Jan Cossiers

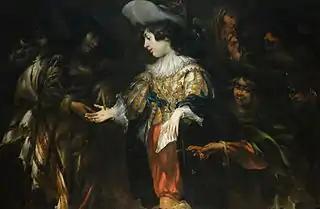
"The fortune teller"

Cossiers enjoyed the patronage of the governors of the Southern Netherlands such as Cardinal-Infante Ferdinand and Archduke Leopold Wilhelm of Austria. After the death of Rubens in 1640 he was recognized as one of the leading history painters in Flanders and he received many commissions for Counter-Reformation altarpieces. He also was a portrait painter to the rich bourgeoisie. On 26 July of that year he married his second wife Maria van der Willigen. The couple had 11 children. He was elected a number of times as a 'consultor' of the 'Sodaliteit der getrouwden', a fraternity for married men established by the Jesuit order in Antwerp.